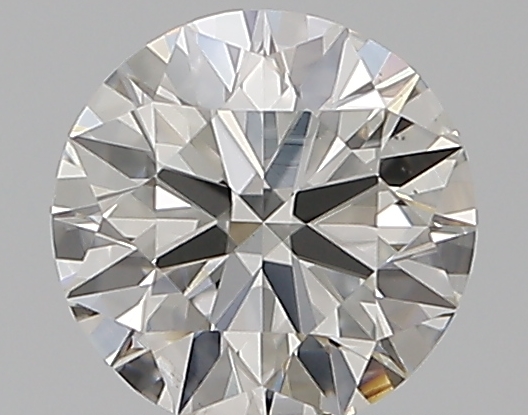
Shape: round
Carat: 0.55
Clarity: VS2
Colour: H
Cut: EX
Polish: EX
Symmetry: EX
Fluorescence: N
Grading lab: GIA
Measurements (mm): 5.25 x 5.27 x 3.24